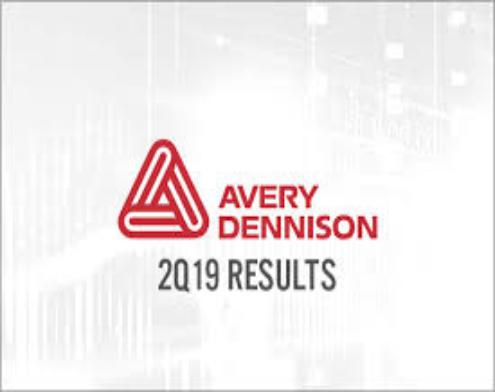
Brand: avery dennison-1
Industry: Others